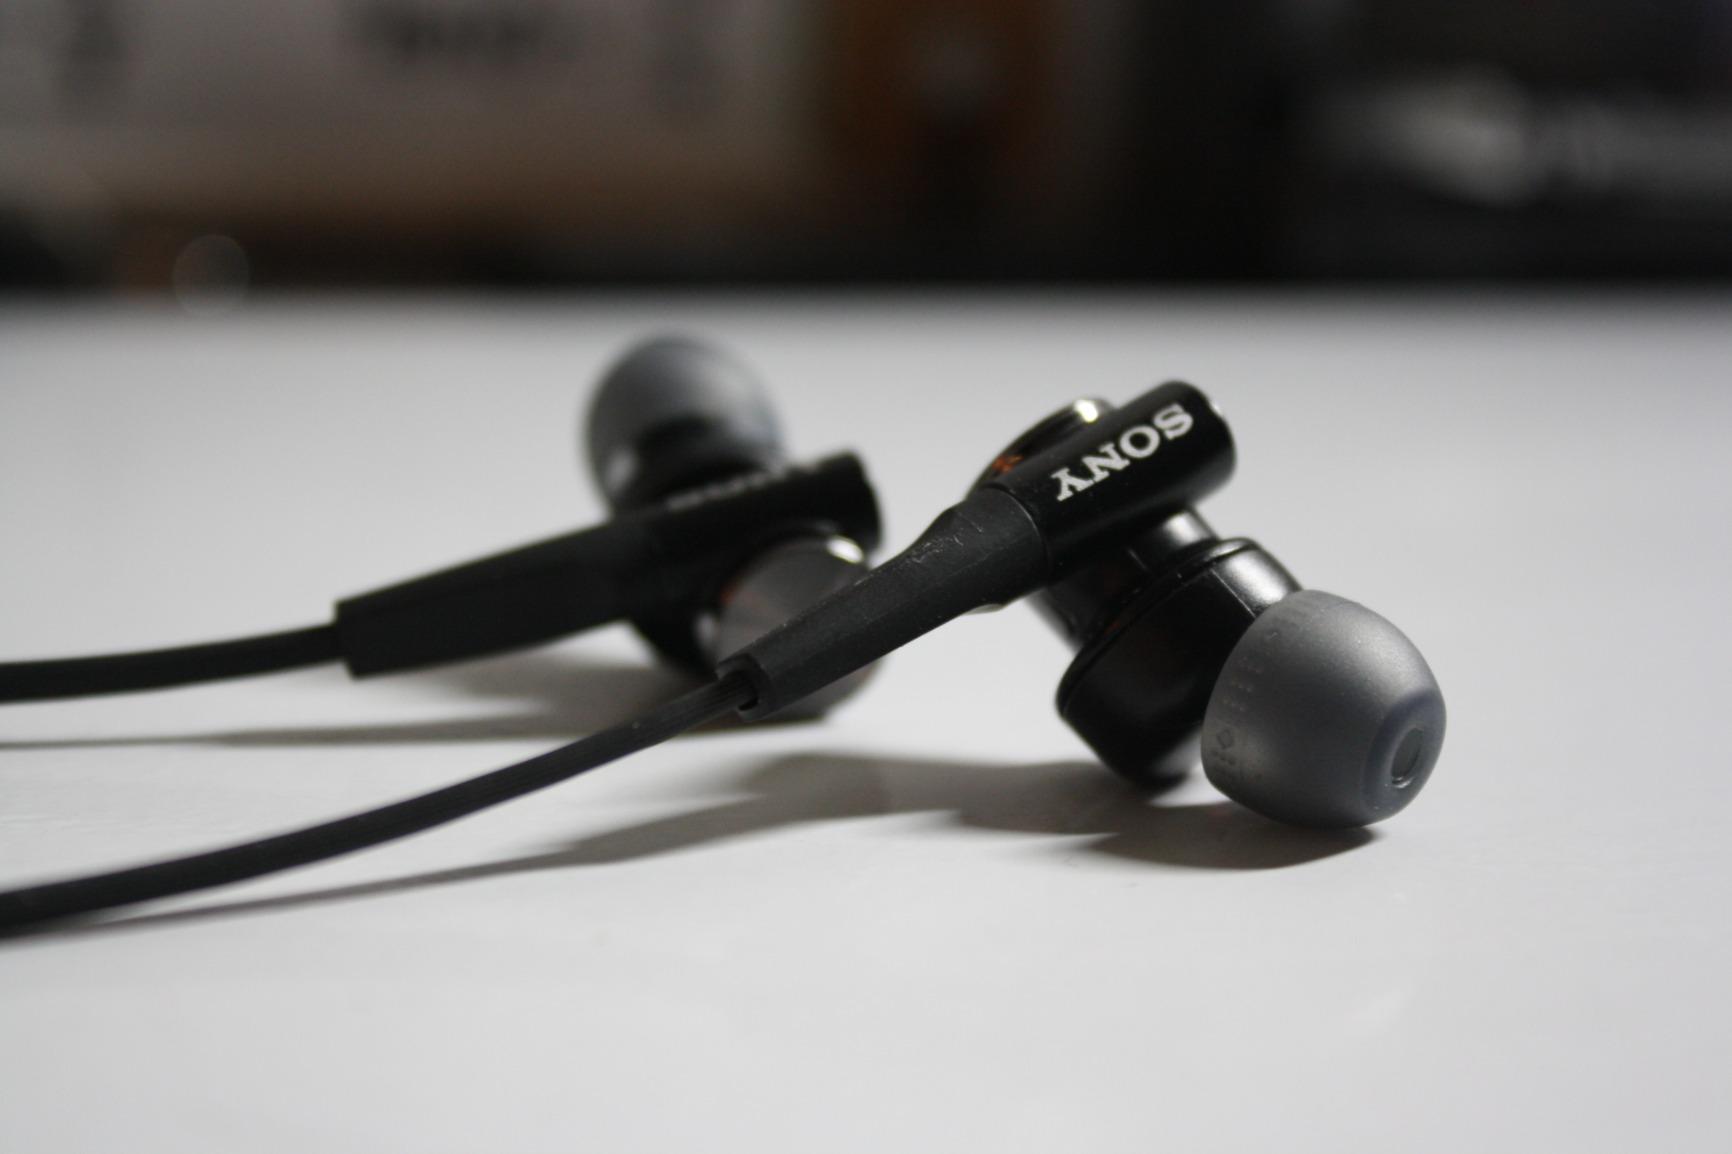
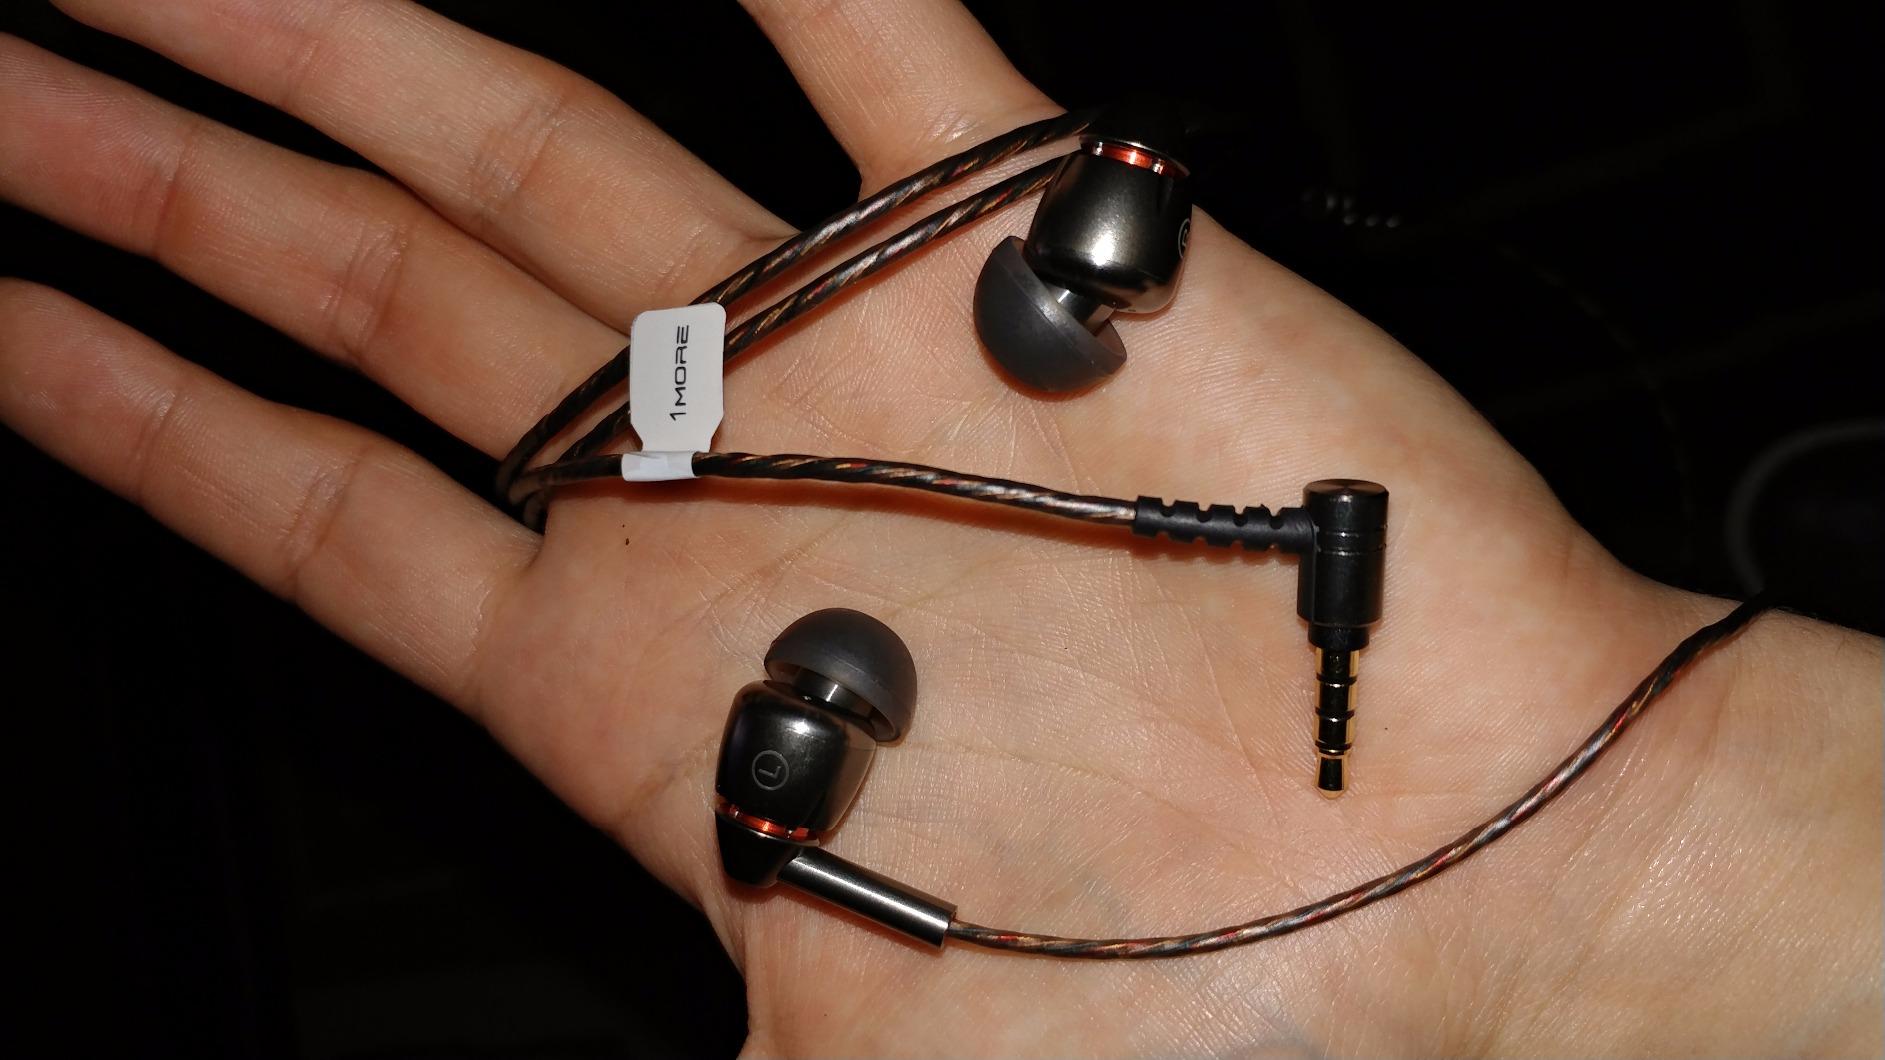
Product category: headphones
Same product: no